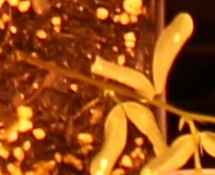
Label: Lentil